John Cowans

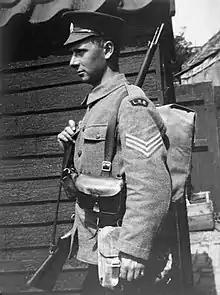
A sergeant of the London Regiment wearing the 1914 Pattern Leather Equipment

Upon graduation in January 1892, Cowans was attached to the War Office under the Assistant-Adjutant-General, Major-General Sir Coleridge Grove. His section (AG.7) worked on the mobilisation scheme, the first version of which had been issued shortly before Cowans arrived. He was officially seconded to the staff on 13 June 1893. On 1 September 1894, he became the brigade major of the 2nd Infantry Brigade at Aldershot, which was considered a plum job for a young staff officer who, despite the title, was still a captain.